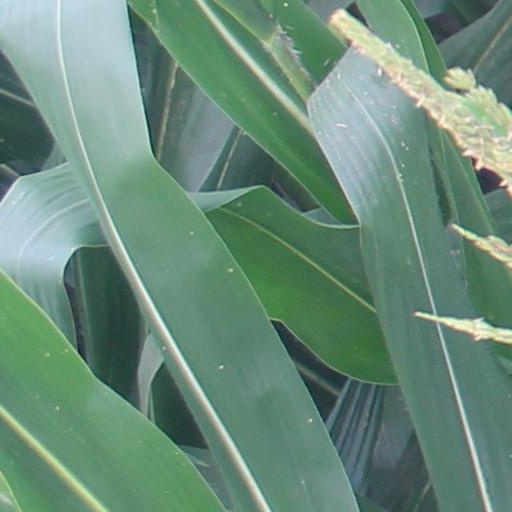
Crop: maize; corn